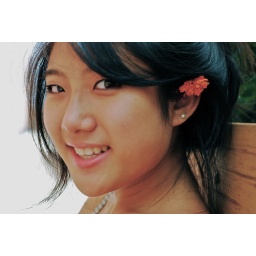
the girl with the flower in her hair